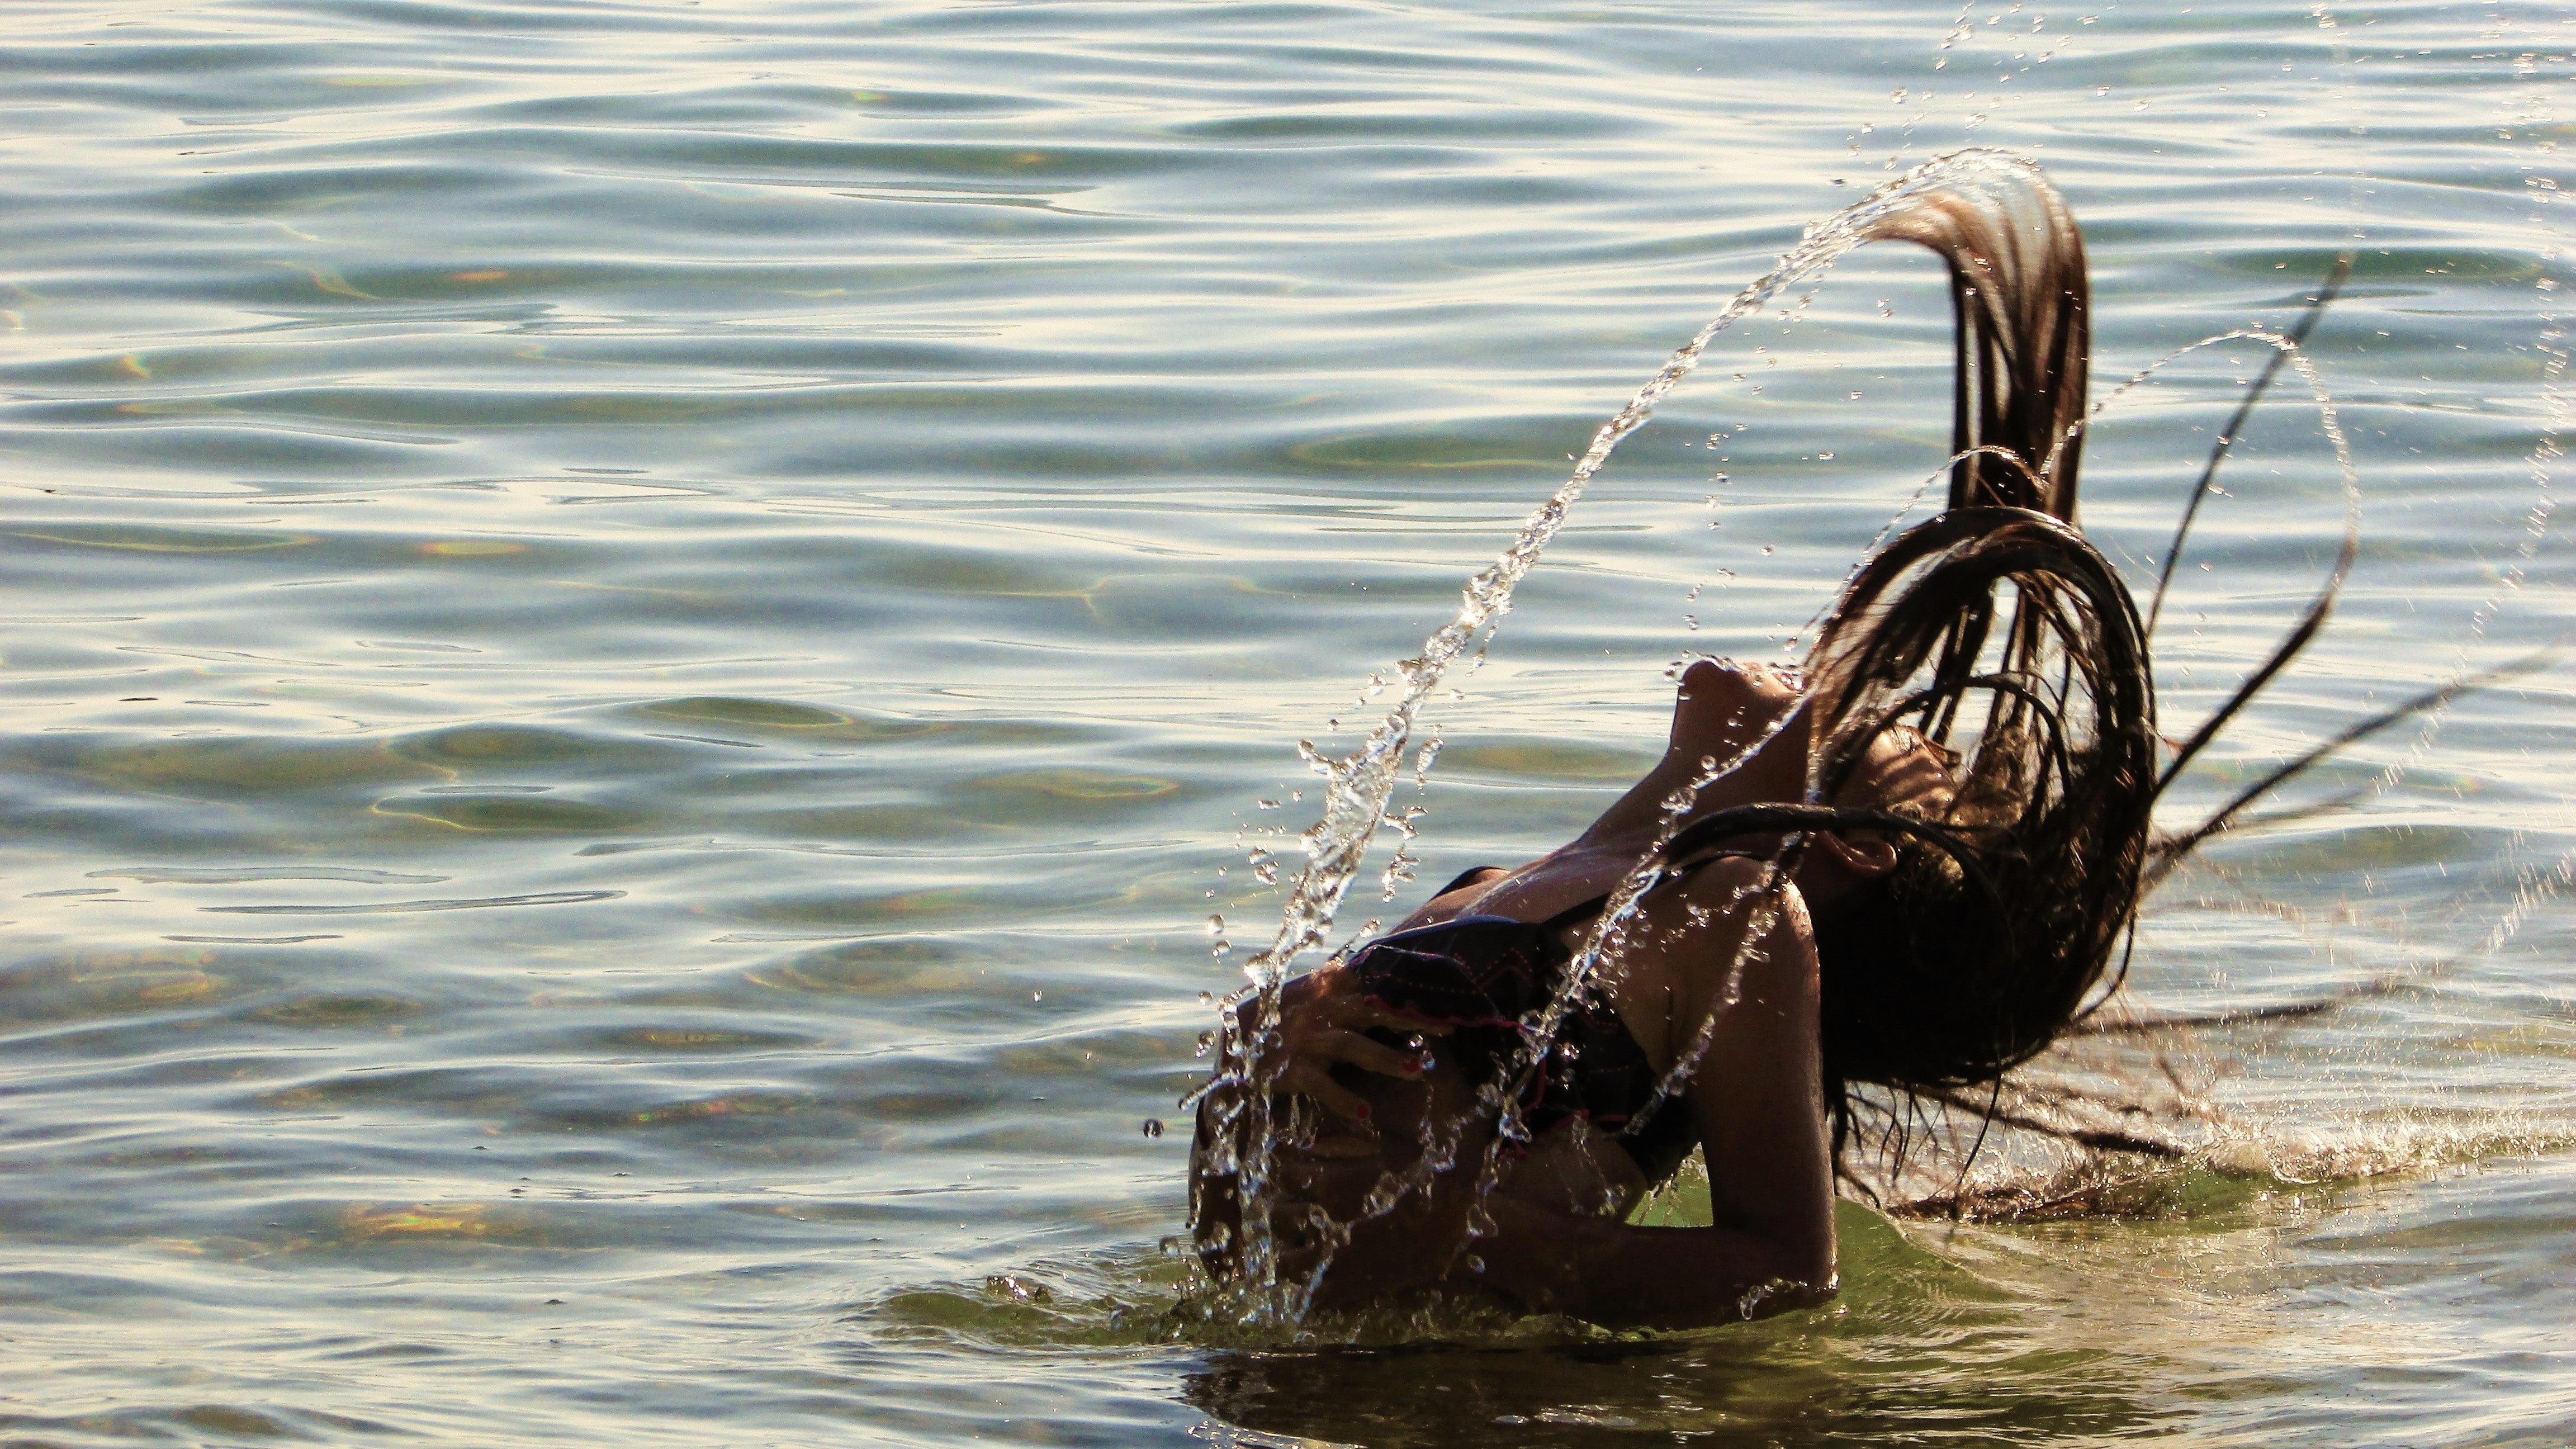
beach, sea, water, girl, boat, wave, summer, motion, vehicle, action, playing, drops